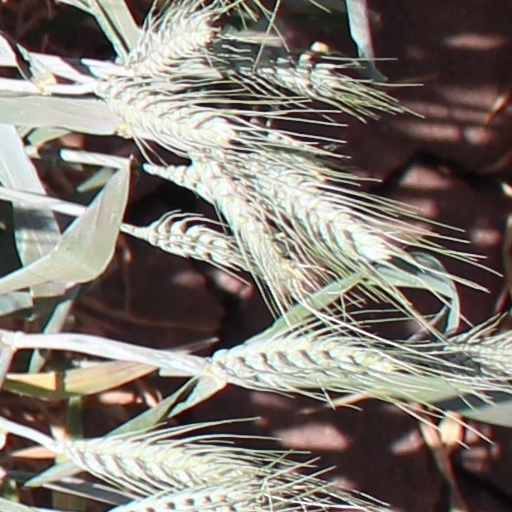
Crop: wheat